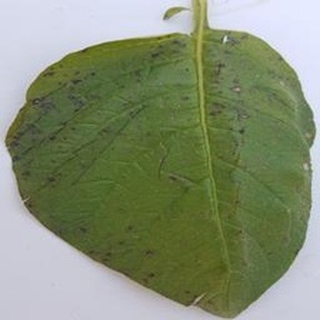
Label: potato_early_blight